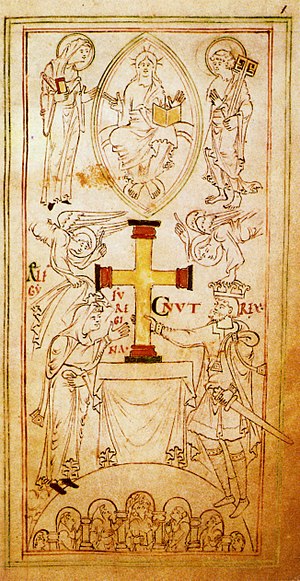
Emma af Normandiet
Cnut og Emma (her kaldt 'Ælfgifu'), 1031
Emma af Normandiet var datter af Richard I, hertug af Normandiet og hans anden hustru Gunnora. Emma blev dronning af England to gange via ægteskab. Første gang til kong Ethelred den rådvilde, og derefter til Knud den Store, konge af både Danmark og England, for en tid også dele af Norge og Sverige. To af Emmas sønner med hver af ægtemændene og to stedsønner blev også konger af England. Det blev hendes grandnevø Vilhelm Erobreren også.